Fly tying

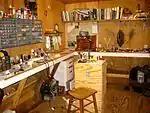
A production fly tyer's bench and materials

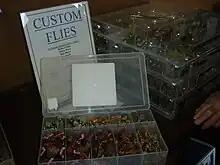
Custom flies for sale at Parks' Fly Shop in Gardner, Montana

Hand-tied flies on the commercial market sell for under a US dollar to several US dollars each. Fly tying is a challenging and rewarding hobby for some, a money-saving strategy for others, and a profitable commercial enterprise for the professional tyer. The professional or commercial fly tyer may produce upwards of 36 thousand flies annually, whereas the amateur fly tyer may tie only a few flies each season for personal use.